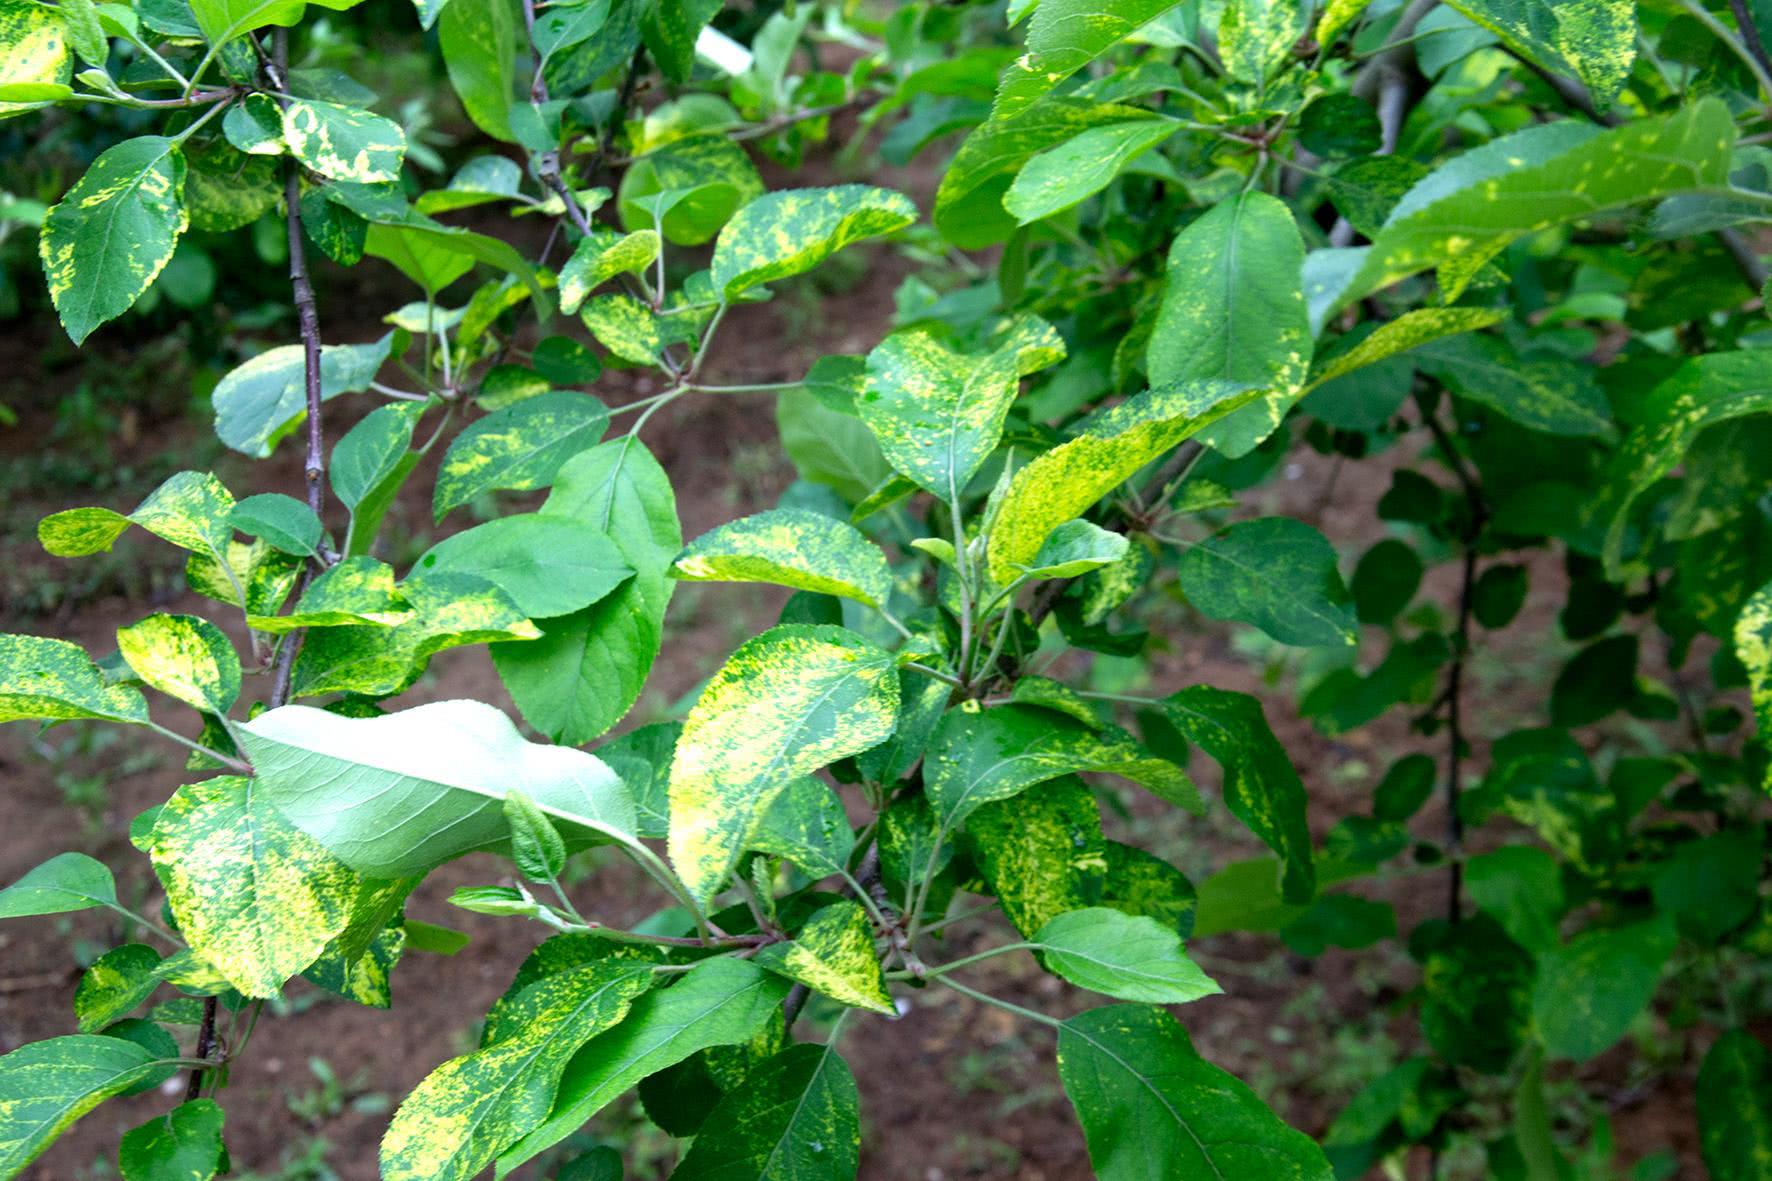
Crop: apple
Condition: mosaic_virus